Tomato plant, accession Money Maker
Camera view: horizontal (90 deg, fisheye); turntable rotation: 330 degrees
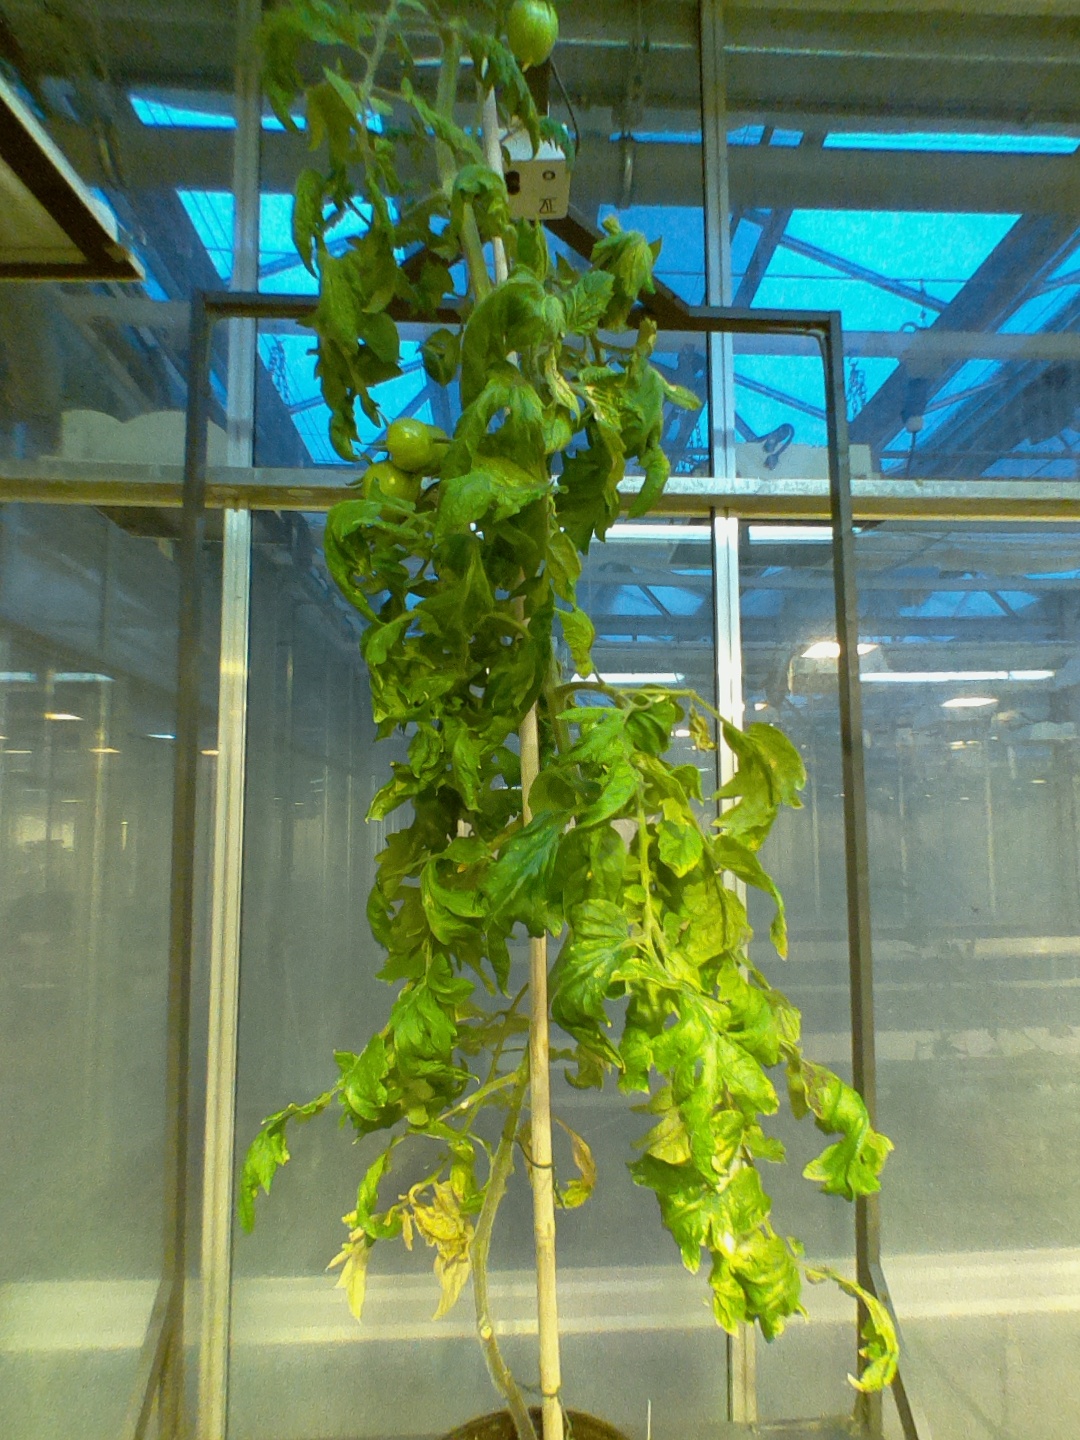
BBCH growth stage 76: 60%-70% of final fruit size